ReelAbilities

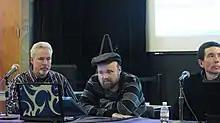
Tracy, a man with autism who stars in the documentary "Wretches & Jabberers", participates in a Question and Answer session at the ReelAbilities Film Festival.

ReelAbilities is the United States' largest film festival dedicated to showcasing films by, or about, people with disabilities. It was founded by JCC Manhattan in New York City in 2007.